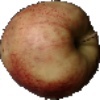
Label: Apple Red 3